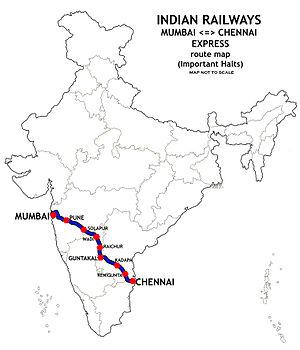
La ligne de Mumbai à Chennai est une ligne ferroviaire de l'Inde qui relie Bombay à Chennai.